Alienochelys

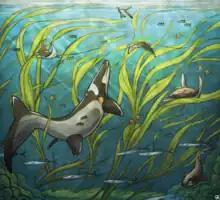
Life restoration of "Alienochelys" (middle right) and other animals of the Ouled Abdoun Basin

Alienochelys ("strange turtle") is an extinct genus of marine turtle known from Maastrichian-aged Cretaceous phosphates in Morocco. With a skull measuring long, it would have been a very large turtle. It was first described as a member of the family Dermochelyidae, meaning that it is a relative of the modern leatherback turtle, though a 2018 study identifies it as a sister taxon of "Ocepechelon" belonging to the family Protostegidae, indicating that it may have been closer to the extinct "Archelon". Unlike other sea turtles, "Alienochelys"' the jaws being adapted for a powerful crushing pattern well adapted for a durophagous lifestyle, as well as its unusual cranial characteristics.